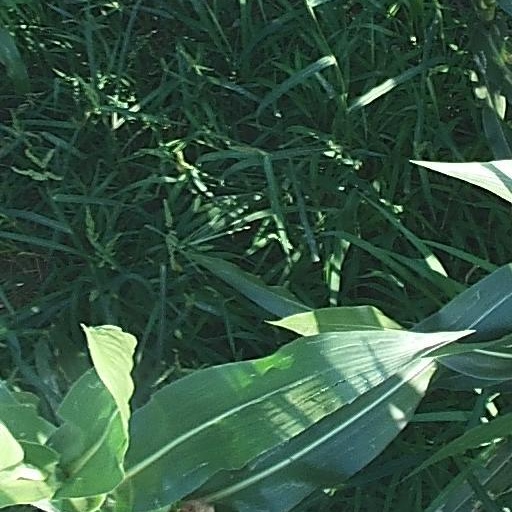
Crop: maize; corn